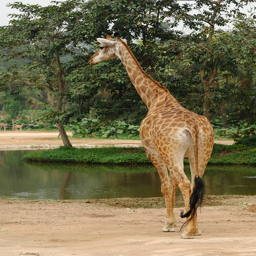
A tall giraffe walking in the sand to the water
A giraffe is looking out over a small body of water.
The giraffe is walking towards the pond waters.
A giraffe walking towards a pond with surrounding trees.
A lone giraffe looking out over a stream of water with trees.